Common Peace

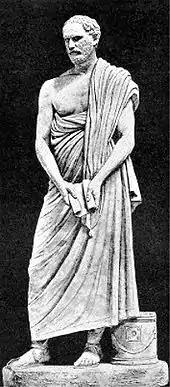
Demosthenes

After Mantinea, Greek politics continued along the same lines as before. When conflict with the rising power of Philip II of Macedon became more intense in the 350s, the idea of the Common Peace was revived once more. Philip first made the suggestion of replacing the Peace of Philocrates which had ended the Third Sacred War with a common peace. In the next few years, Demosthenes and other advocates of a decidedly anti-Macedonian approach gained preeminence in Athens. They rejected the proposal and called for war against Philip of Macedon. In 340/39 BC, the Athenians successfully brought together an alliance of Greek states, but their forces were decisively defeated by Philip at the Battle of Chaeronea in 338 BC.